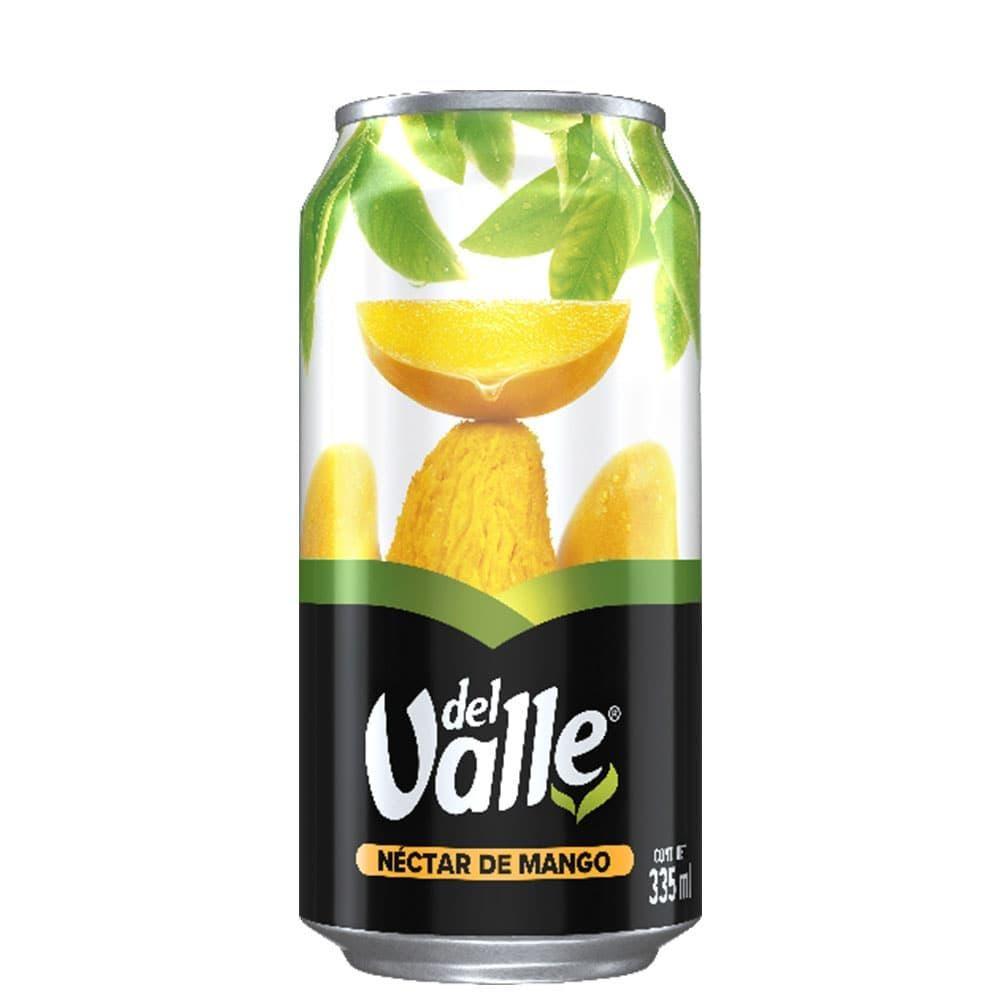
A Nectar Del Valle Mango Flavor in a 355-mililiters  can